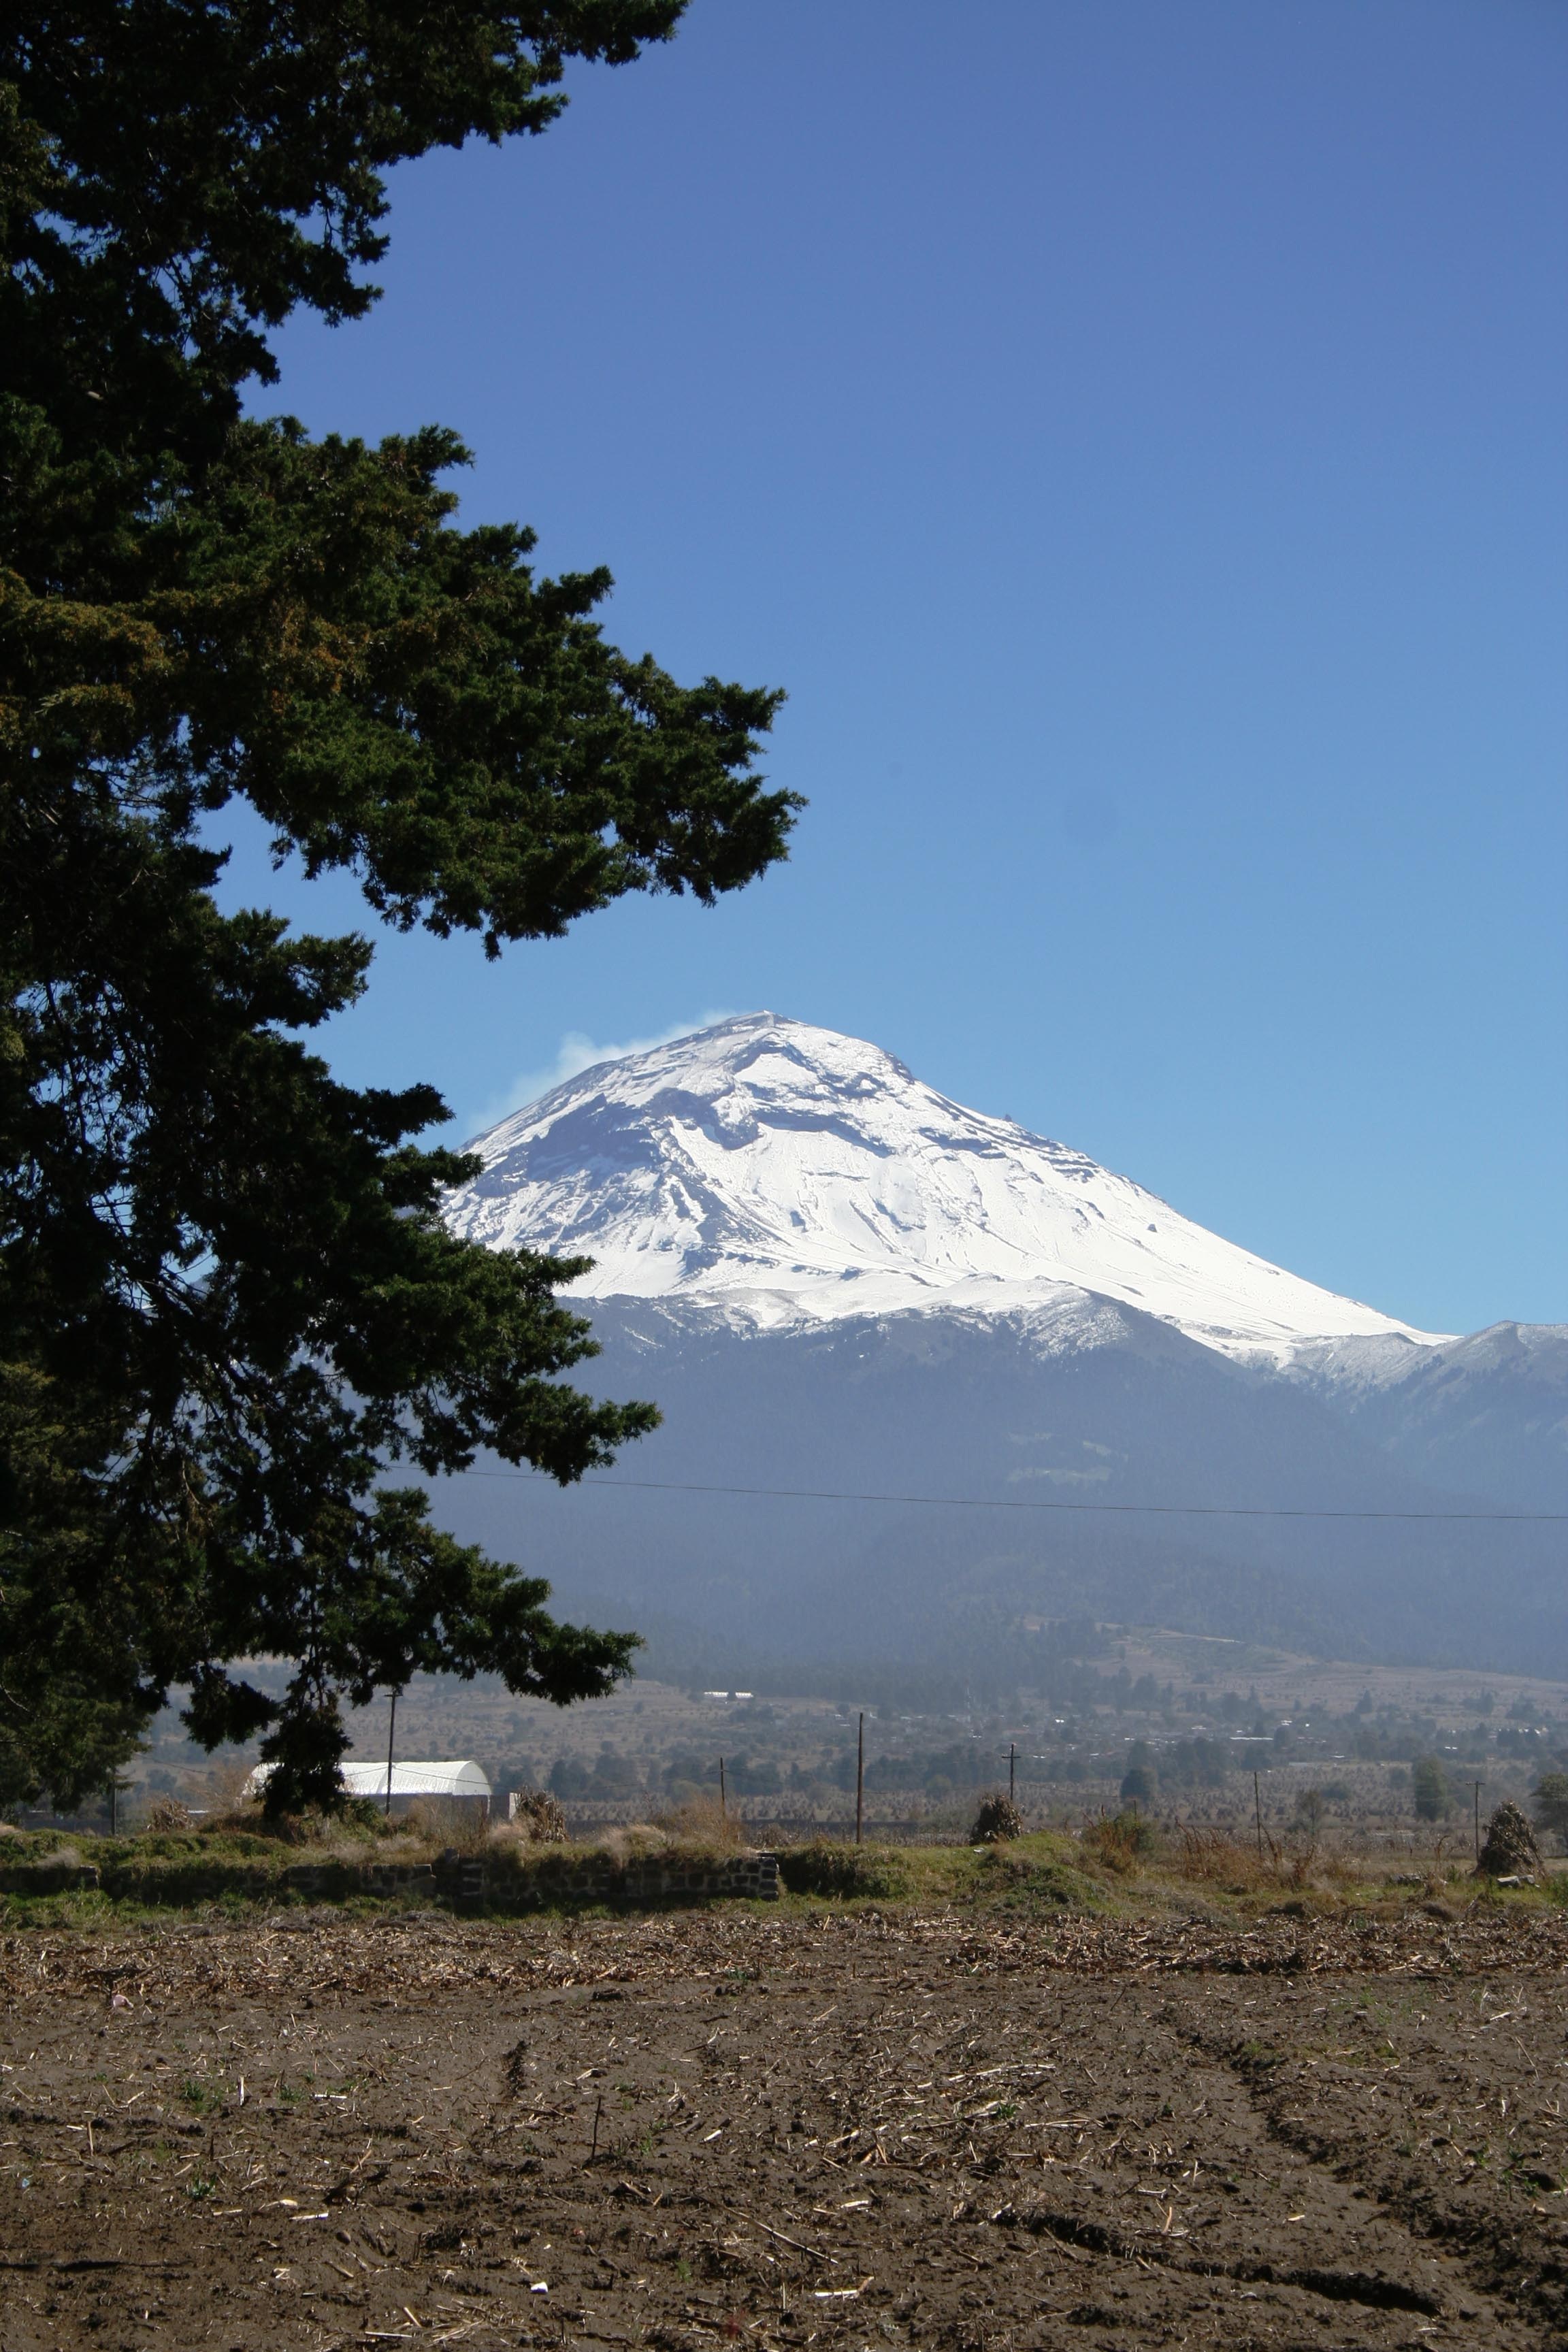
landscape, tree, nature, forest, wilderness, mountain, cloud, hill, mountain range, volcano, soil, ridge, mexico, ecosystem, rural area, landform, geographical feature, woody plant, mountainous landforms